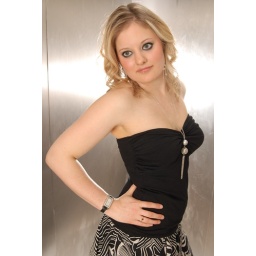
hands on hips in black & white outfit